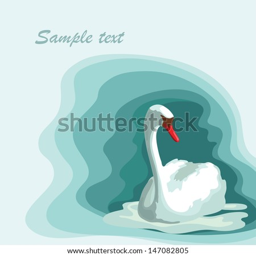
white swan on the blue background